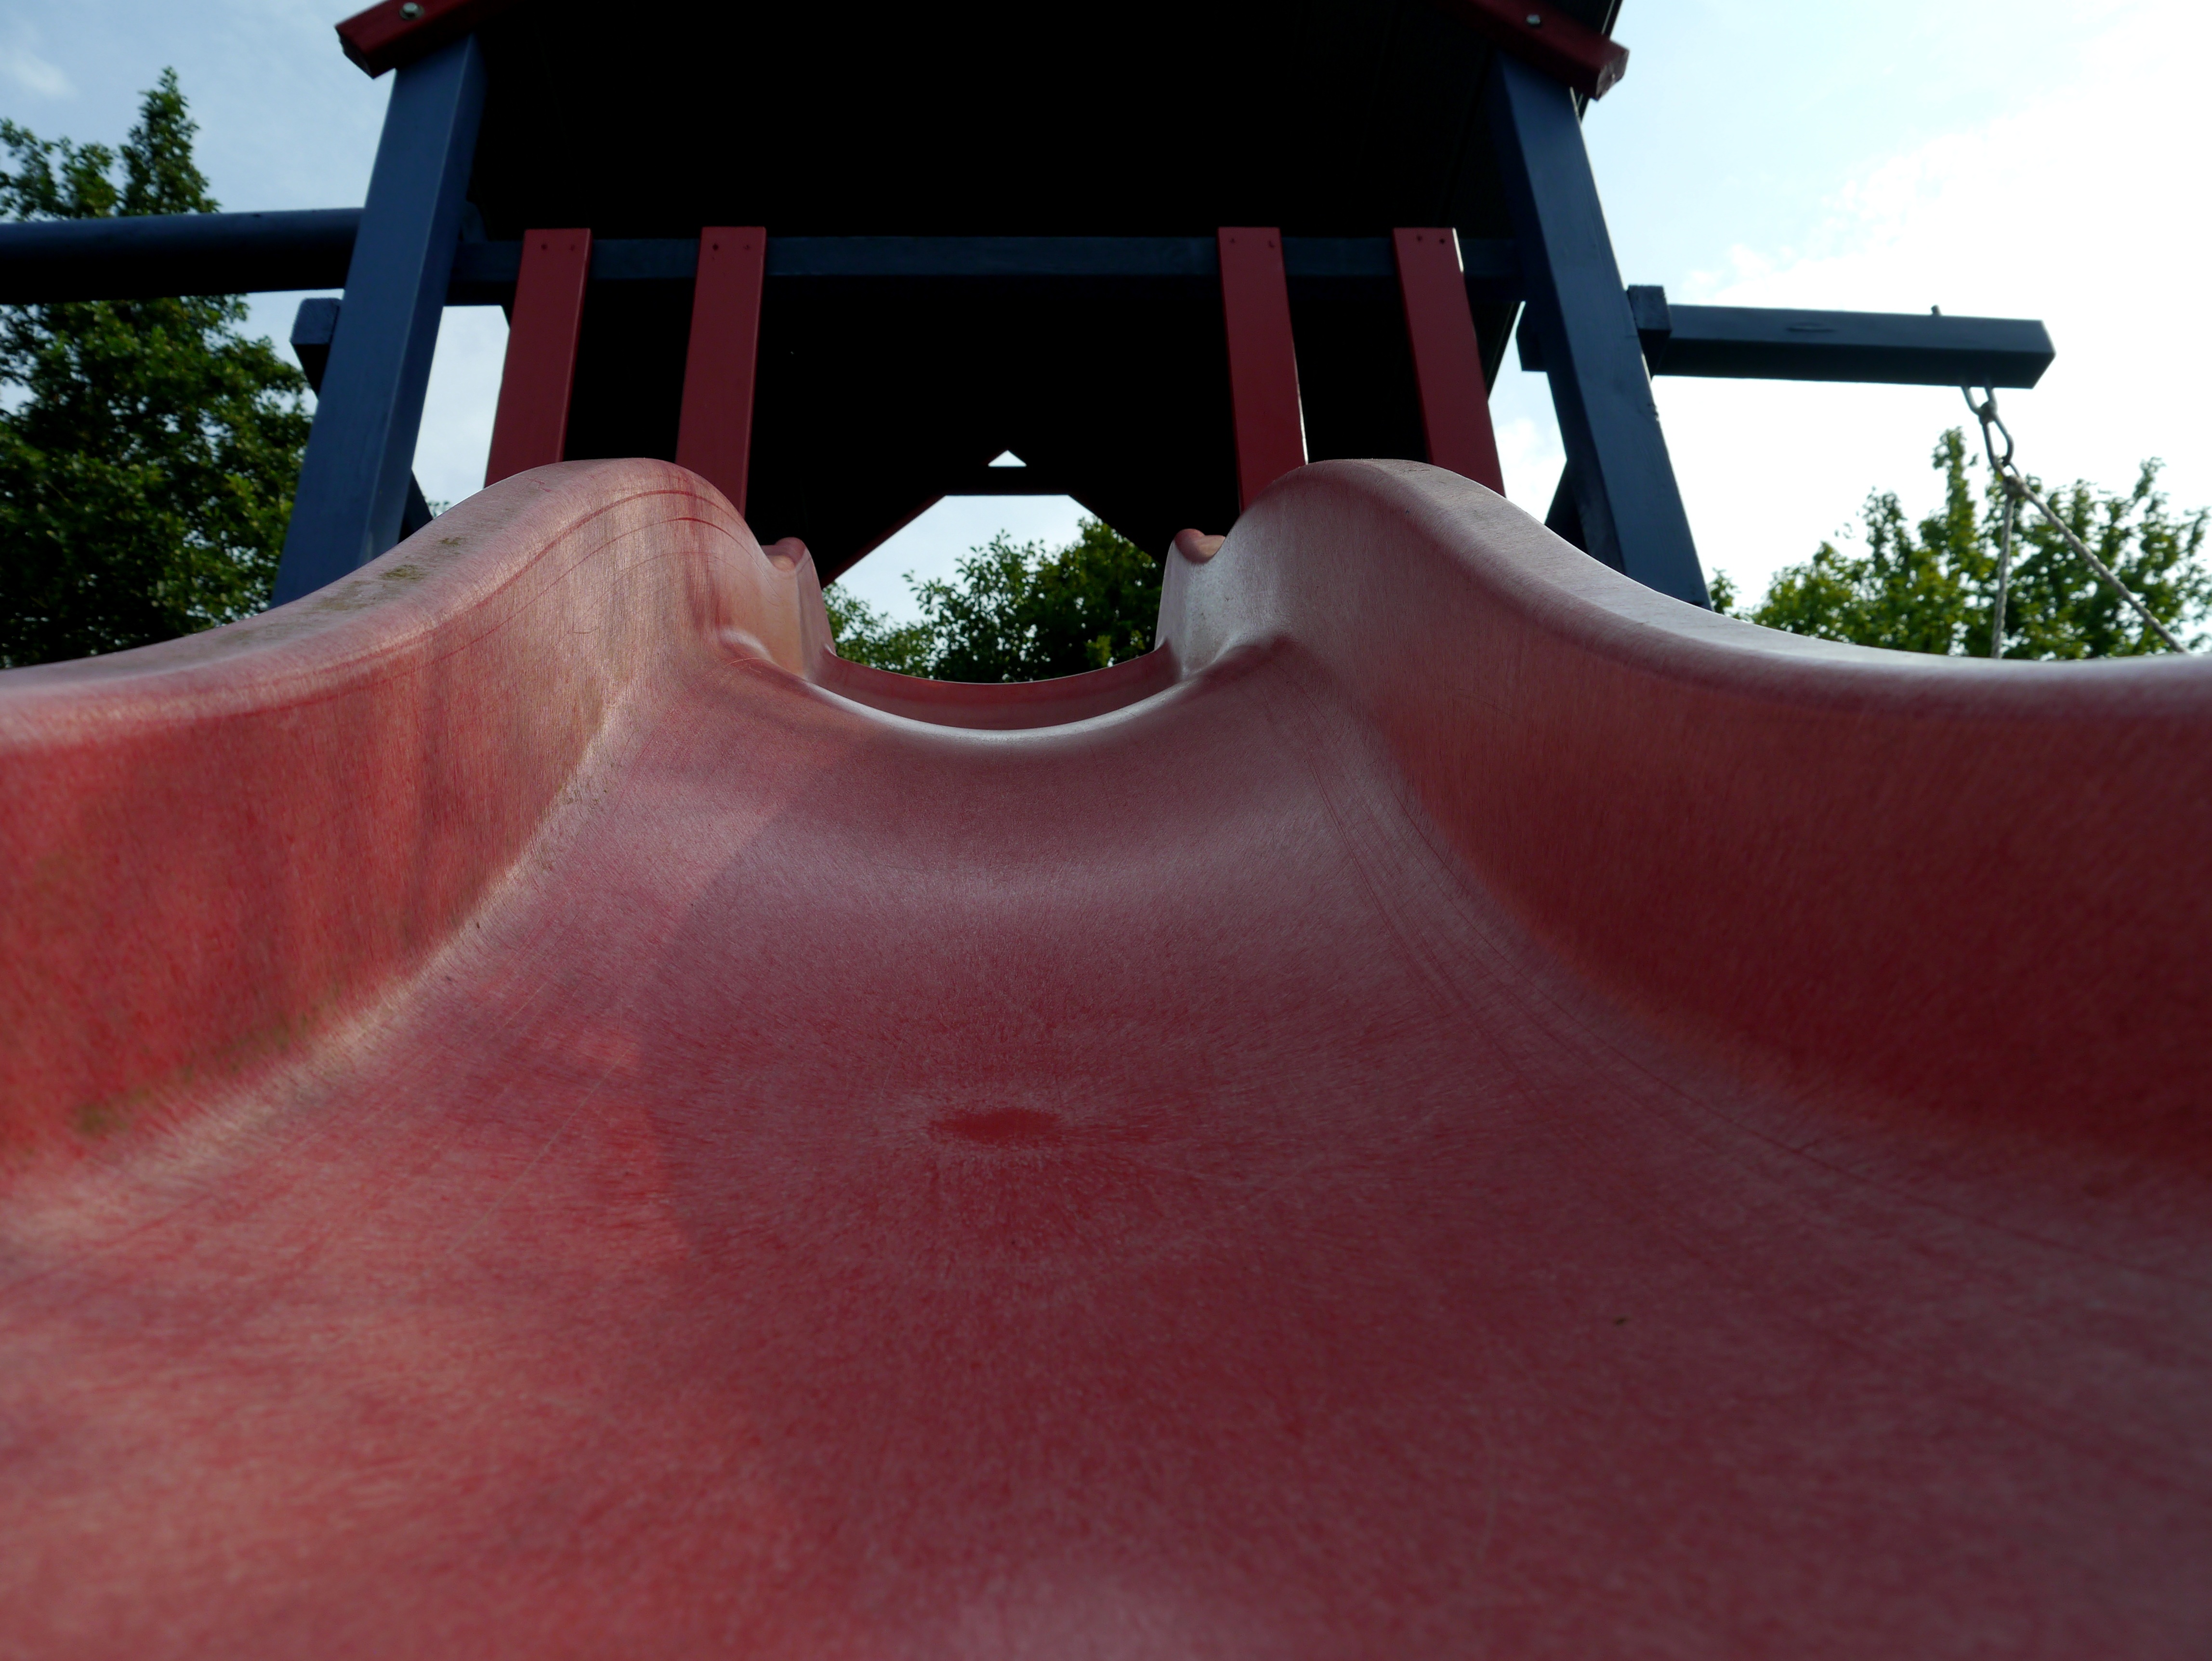
play, red, swimming pool, color, park, playground, slide, slip, playset, outdoor play equipment, playground slide